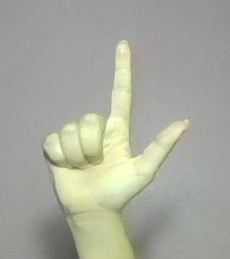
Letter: laam